Granite, Colorado

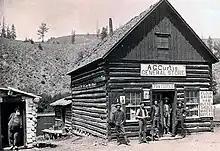
General Store & Post Office, Granite, Colorado ca. 1885.

The Pike's Peak Gold Rush that began in 1859 brought an unprecedented number of people into the Colorado Territory. Among the earliest gold discoveries in Colorado were placer deposits near the headwaters of the Arkansas River in Oro city. In 1860, Cache Creek, a mining camp near Granite, became the first settlement of note with a population of about 300, which, by the following year exploded to a population of 3,000. Following the discovery of gold in Low Pass Gulch in 1867, the town of Granite, located on either side of the Arkansas river, attracted many of the miners who previously inhabited the town of Cache Creek. The settlement included a three-mile stretch of river and one mining claim extended two-miles up Cache Creek. In 1867 free quartz gold was discovered and a mill was built. In 1868 the county seat was moved to Granite from the neighboring town of Dayton near present-day Twin Lakes, no longer in existence.